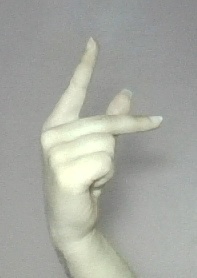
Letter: dha